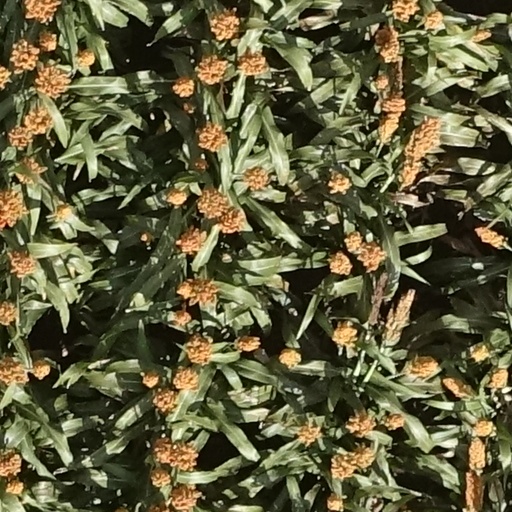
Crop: sorghum